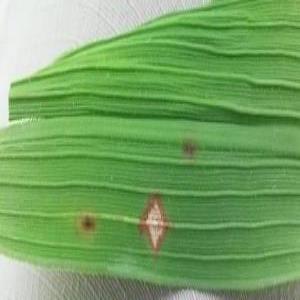
Disease: Blast